Chronicle of Current Events

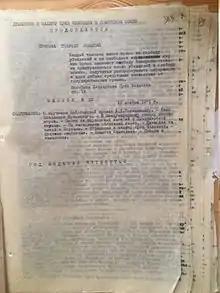
Issue 22, dated 10 November 1971

The "Chronicle" was compiled in Moscow by anonymous editors, drawing on a network of informants throughout the Soviet Union. Known for its dry, concise style, it documented the extrajudicial harassment and persecution, the arrests and trials of those who opposed the regime for its denial of their rights; it carried further reports about their subsequent treatment in prisons, labor camps, and mental asylums.